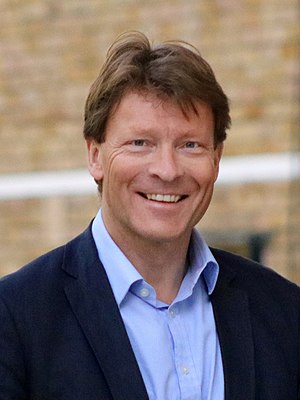
Richard Tice
Richard James Sunley Tice er en britisk entreprenør og politisk kampagneleder.